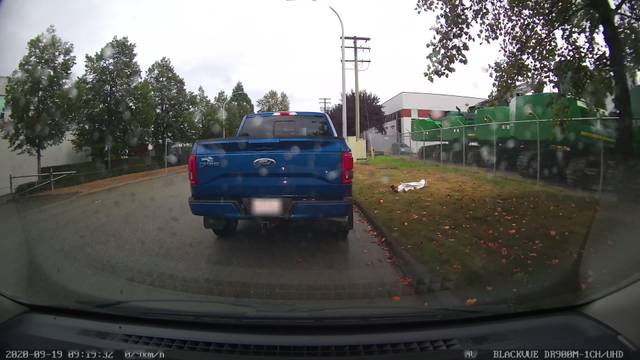
Region: Canada
Coordinates: 49.176, -122.694